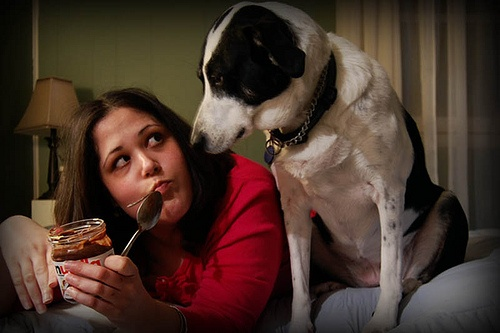
a close up of a person laying in a bed with a dog
A woman laying on a bed next to a dog.
A woman eating Nutella out of a jar while laying on a bed next to a dog
A black and white dog stares at a spoonful of Nutella being eaten by his person.
there is a woman eating nutella next to a dog